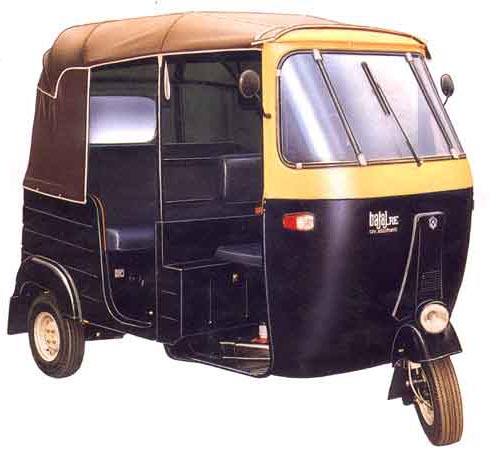
Vehicle type: Auto Rickshaws